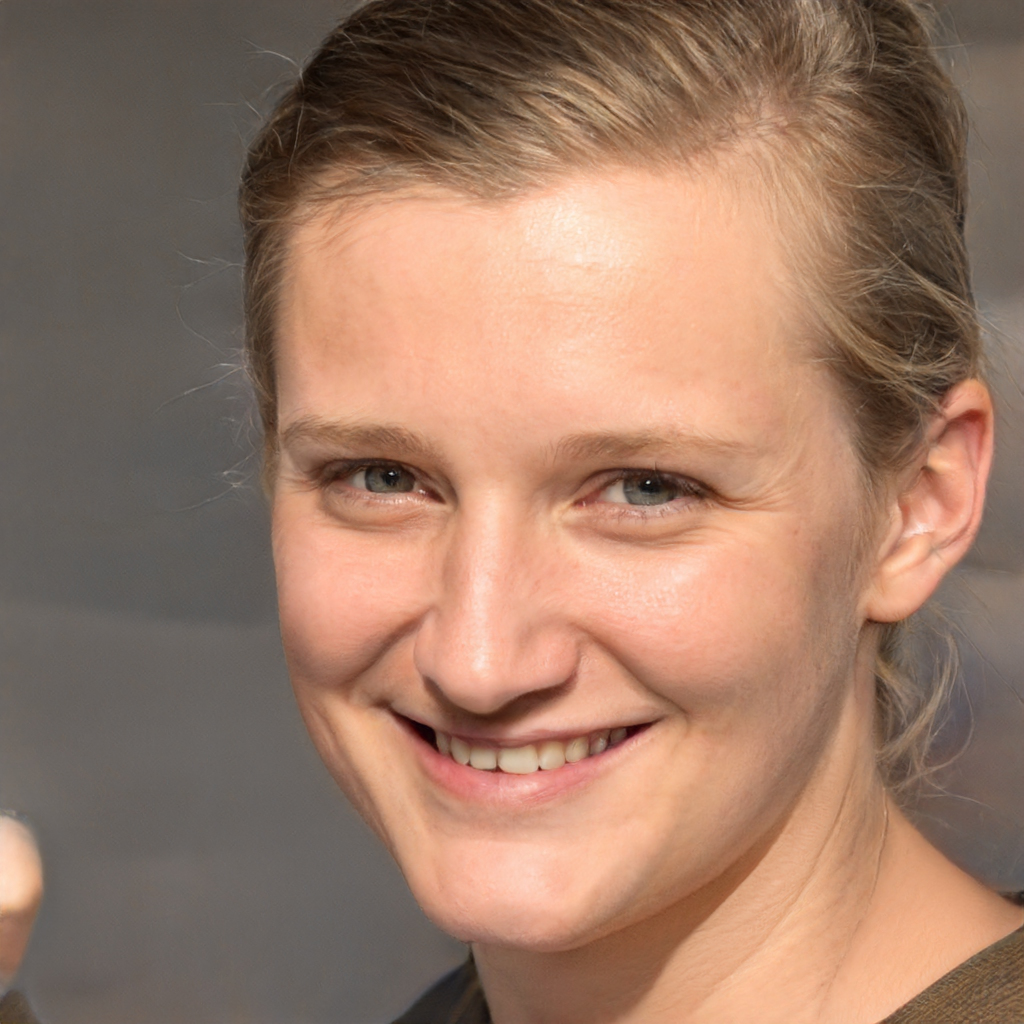
Label: Colored